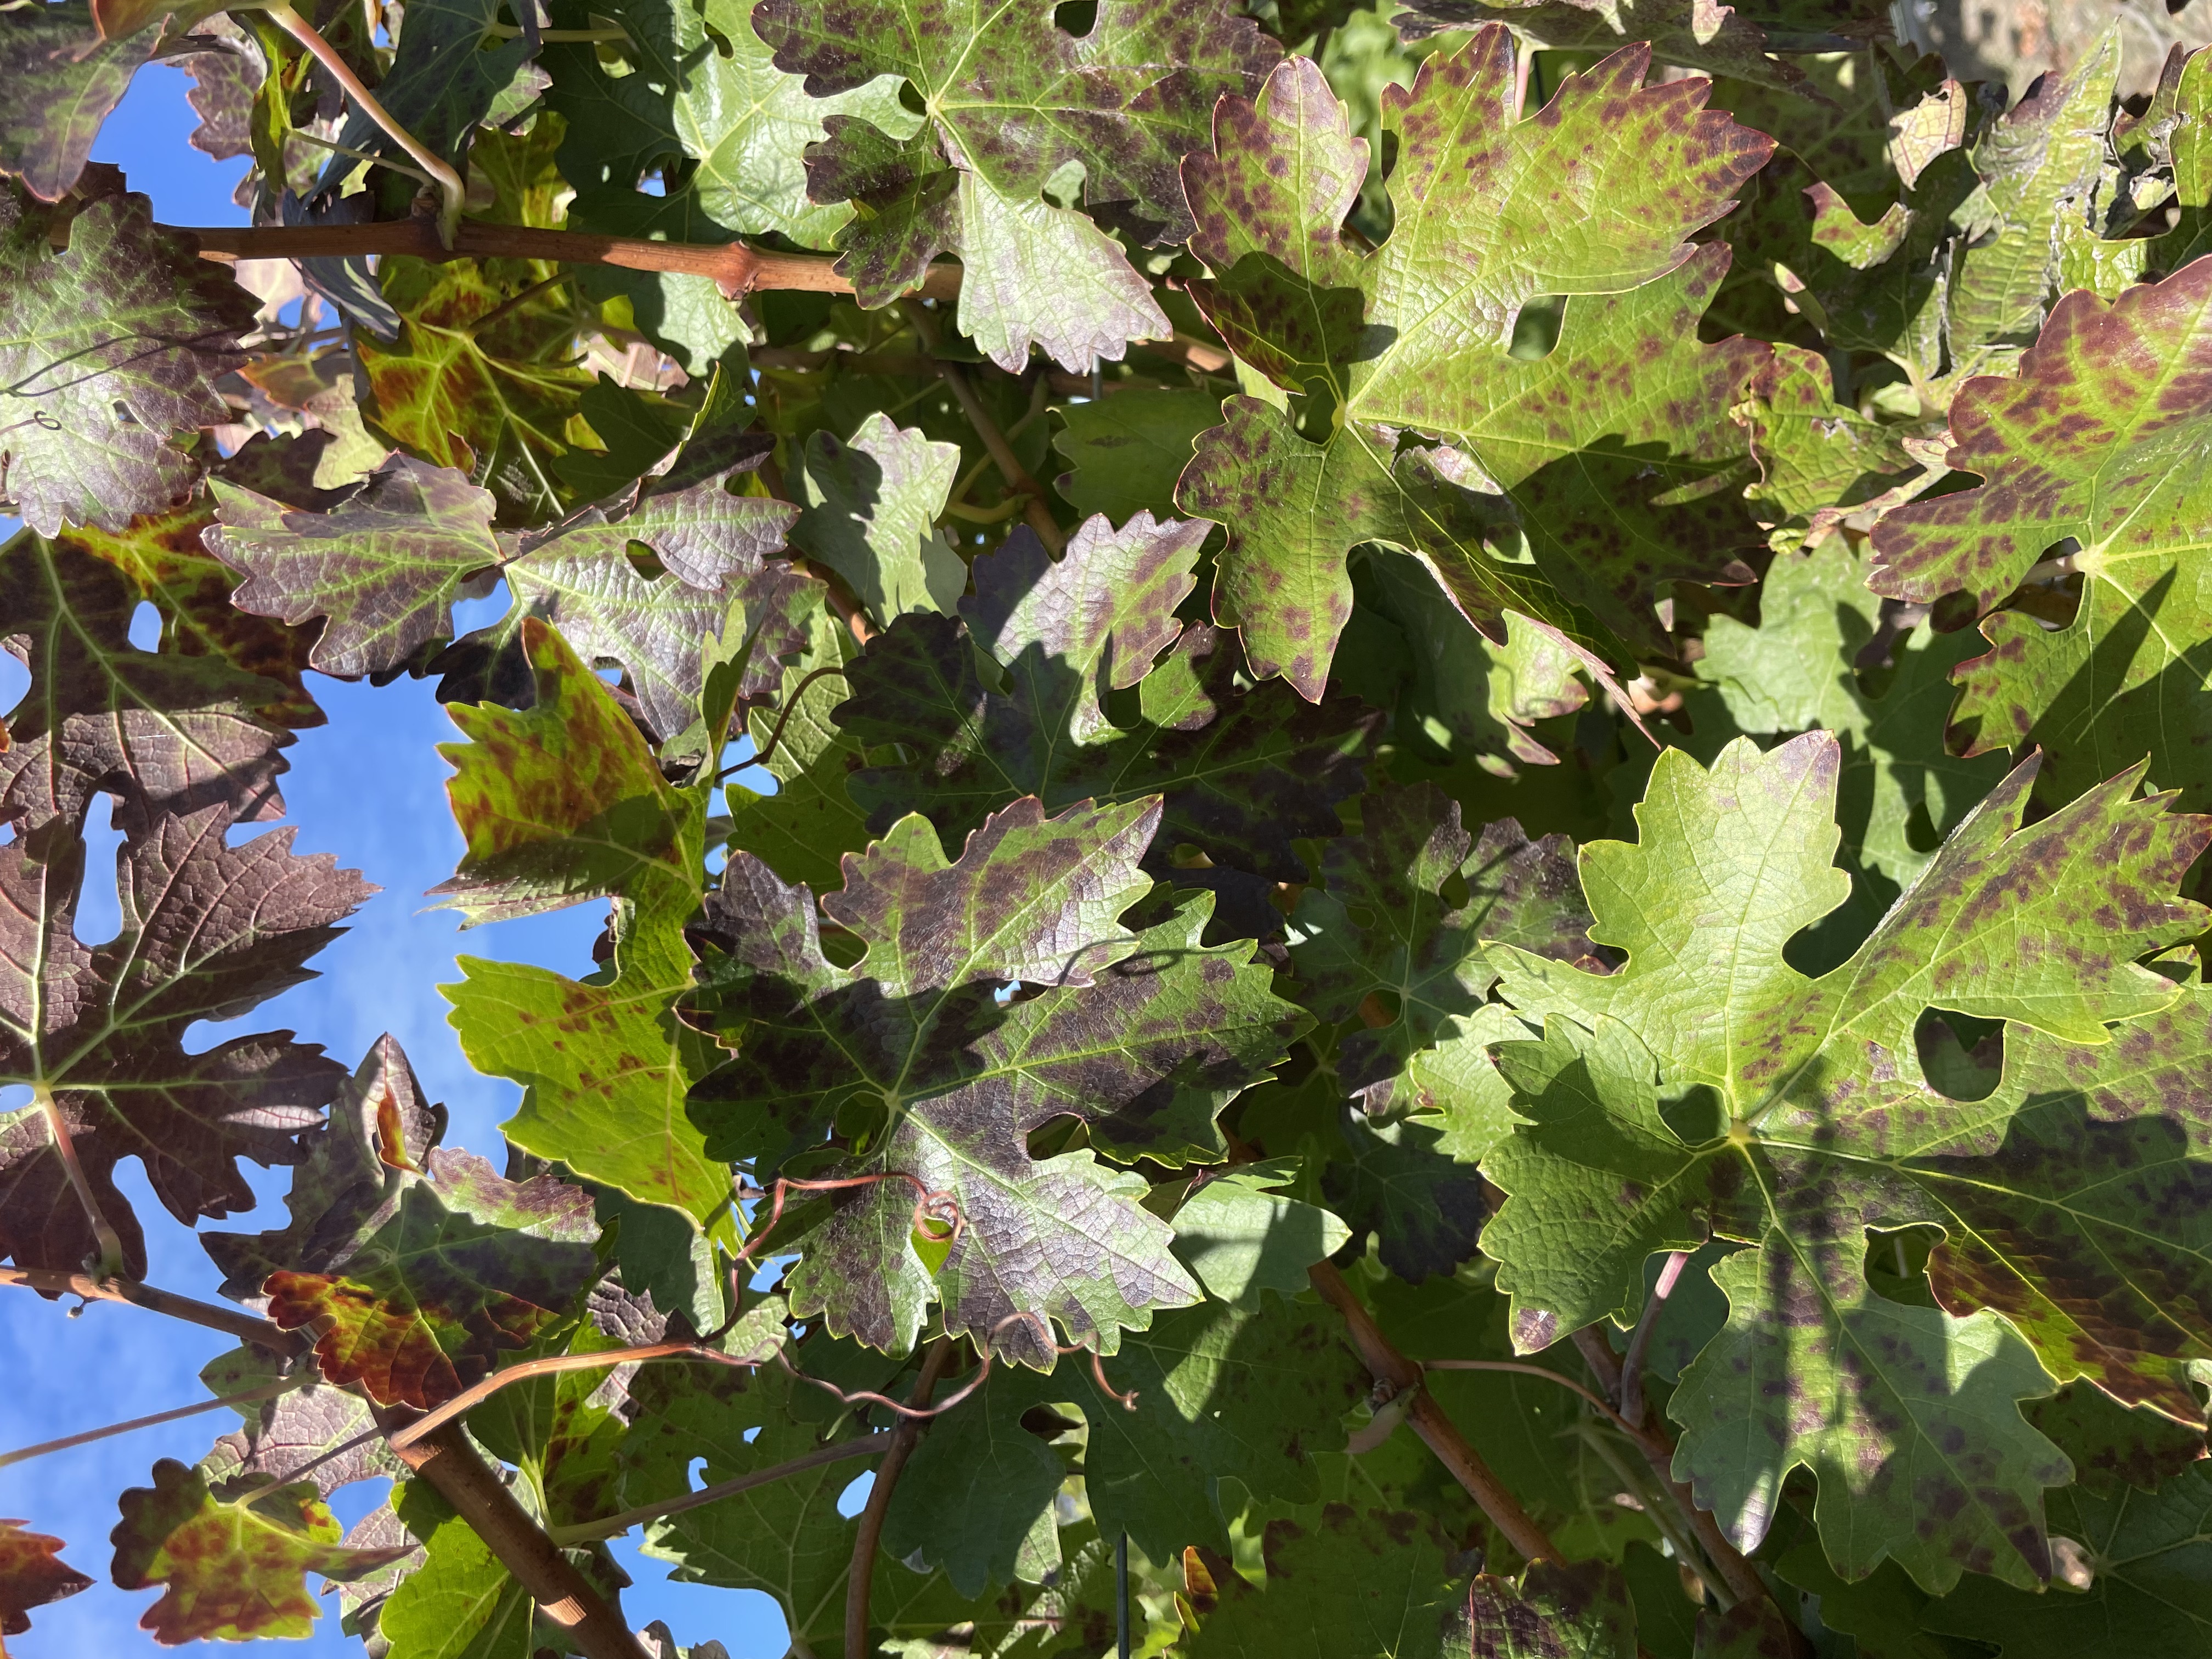
Label: Leafroll 3